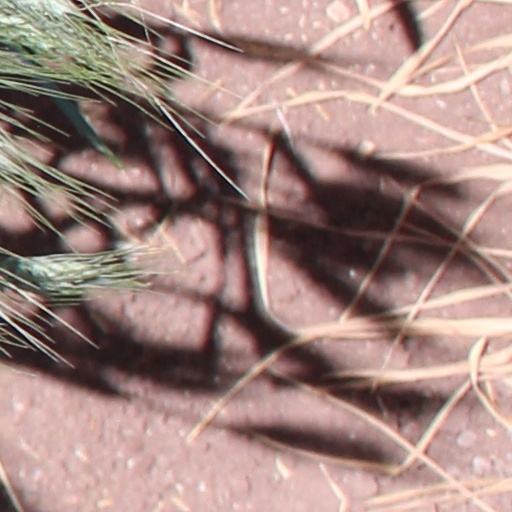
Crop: wheat